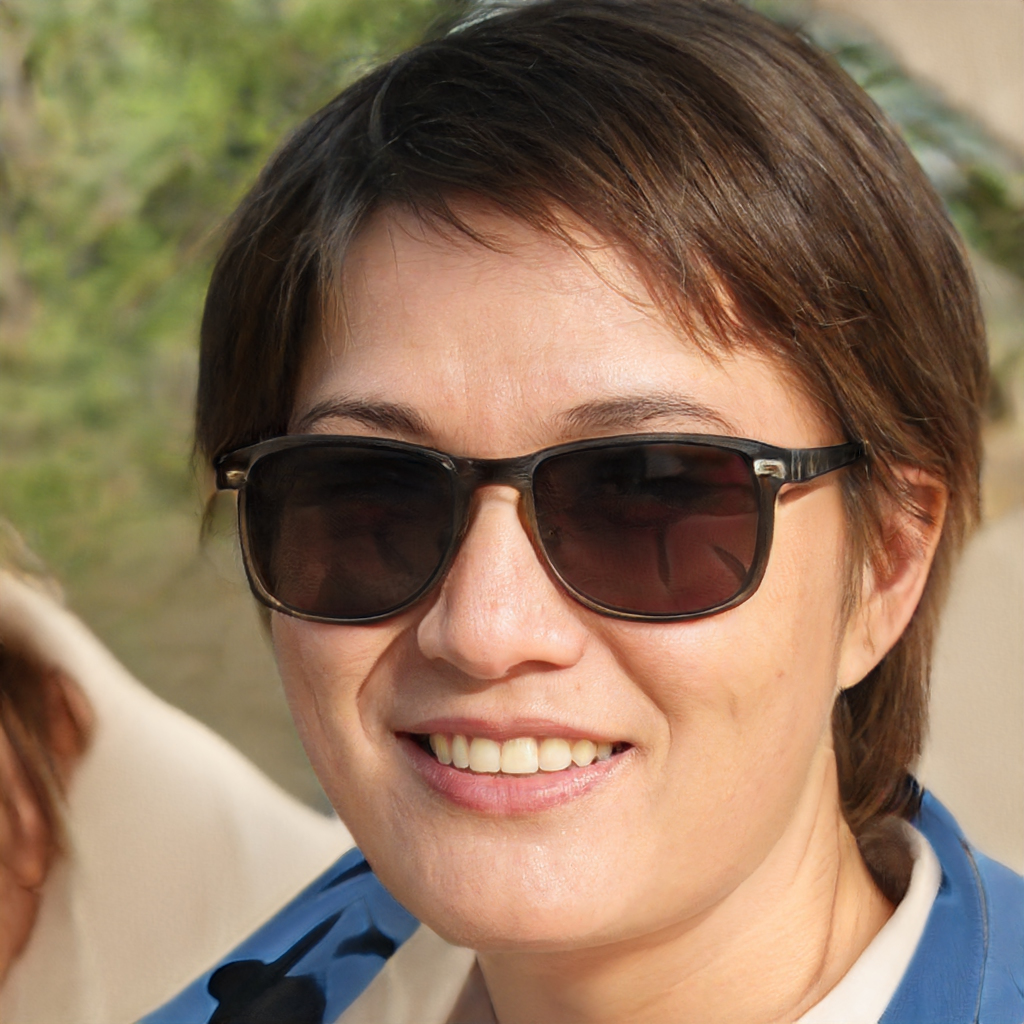
Gender: Female